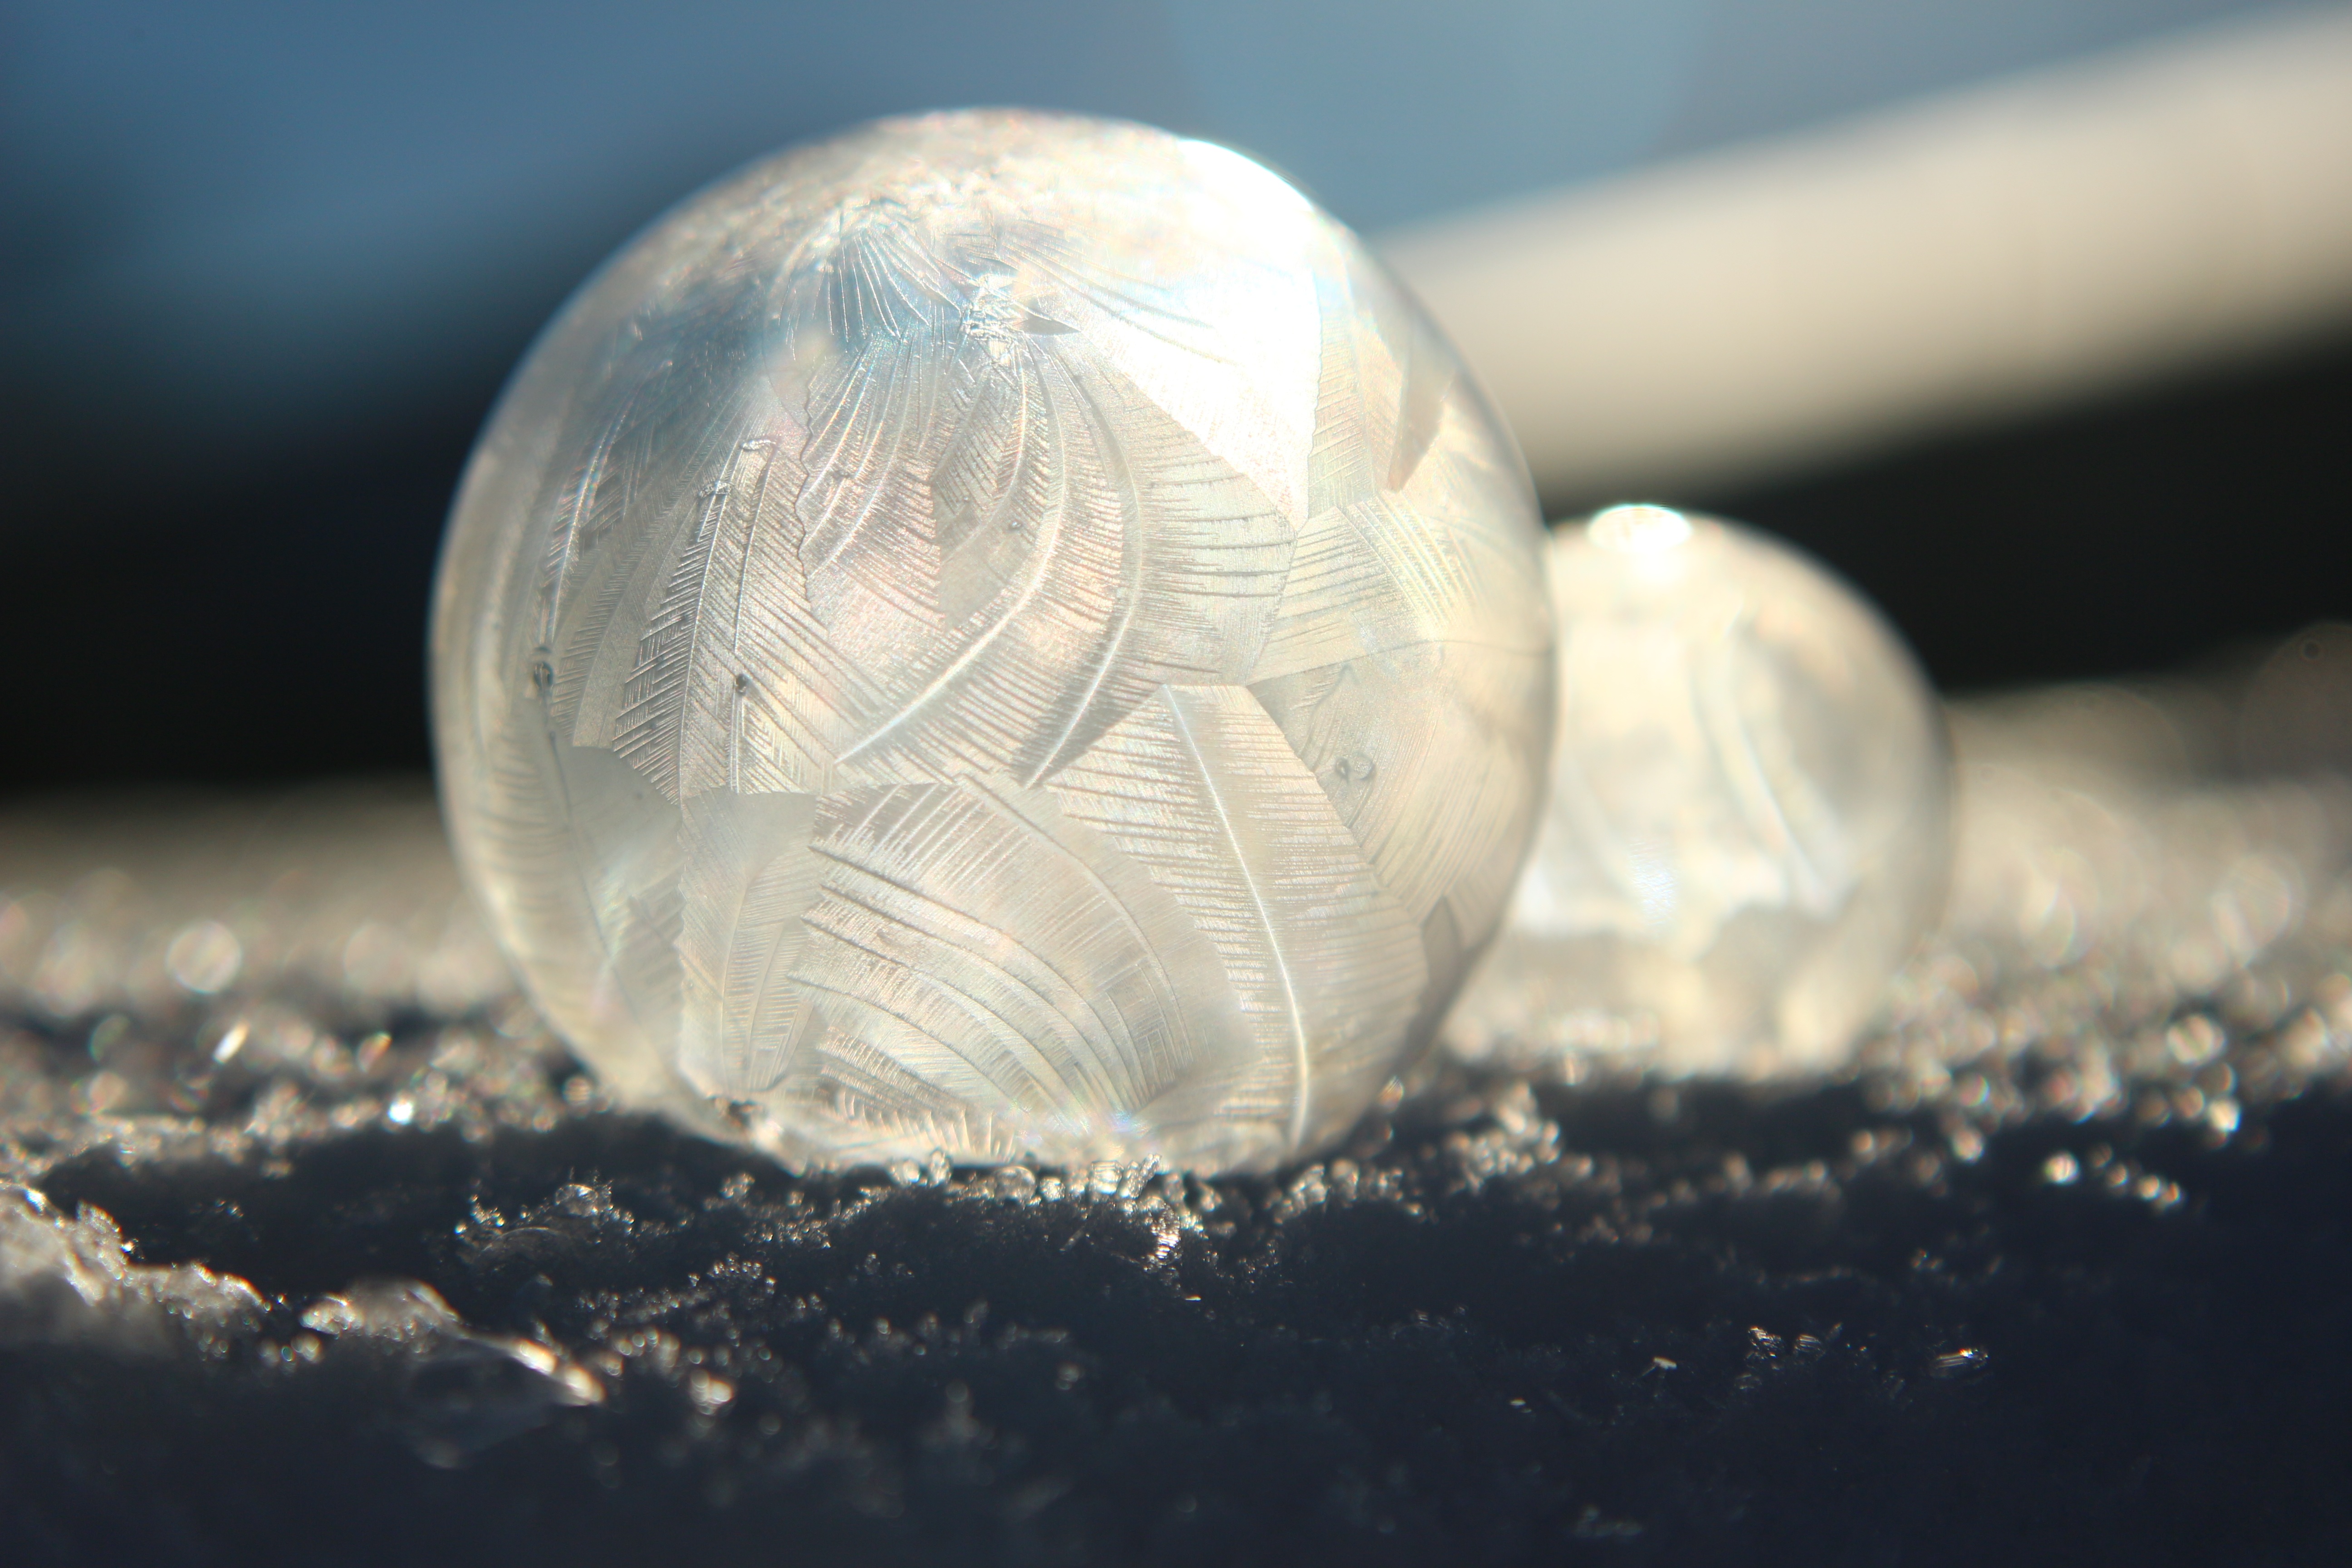
hand, snow, cold, winter, light, white, photography, sunlight, frost, reflection, frozen, close up, earth, sphere, planet, soap bubble, shape, macro photography, eiskristalle, frozen bubble, atmosphere of earth, liquid bubble